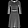
Label: Dress